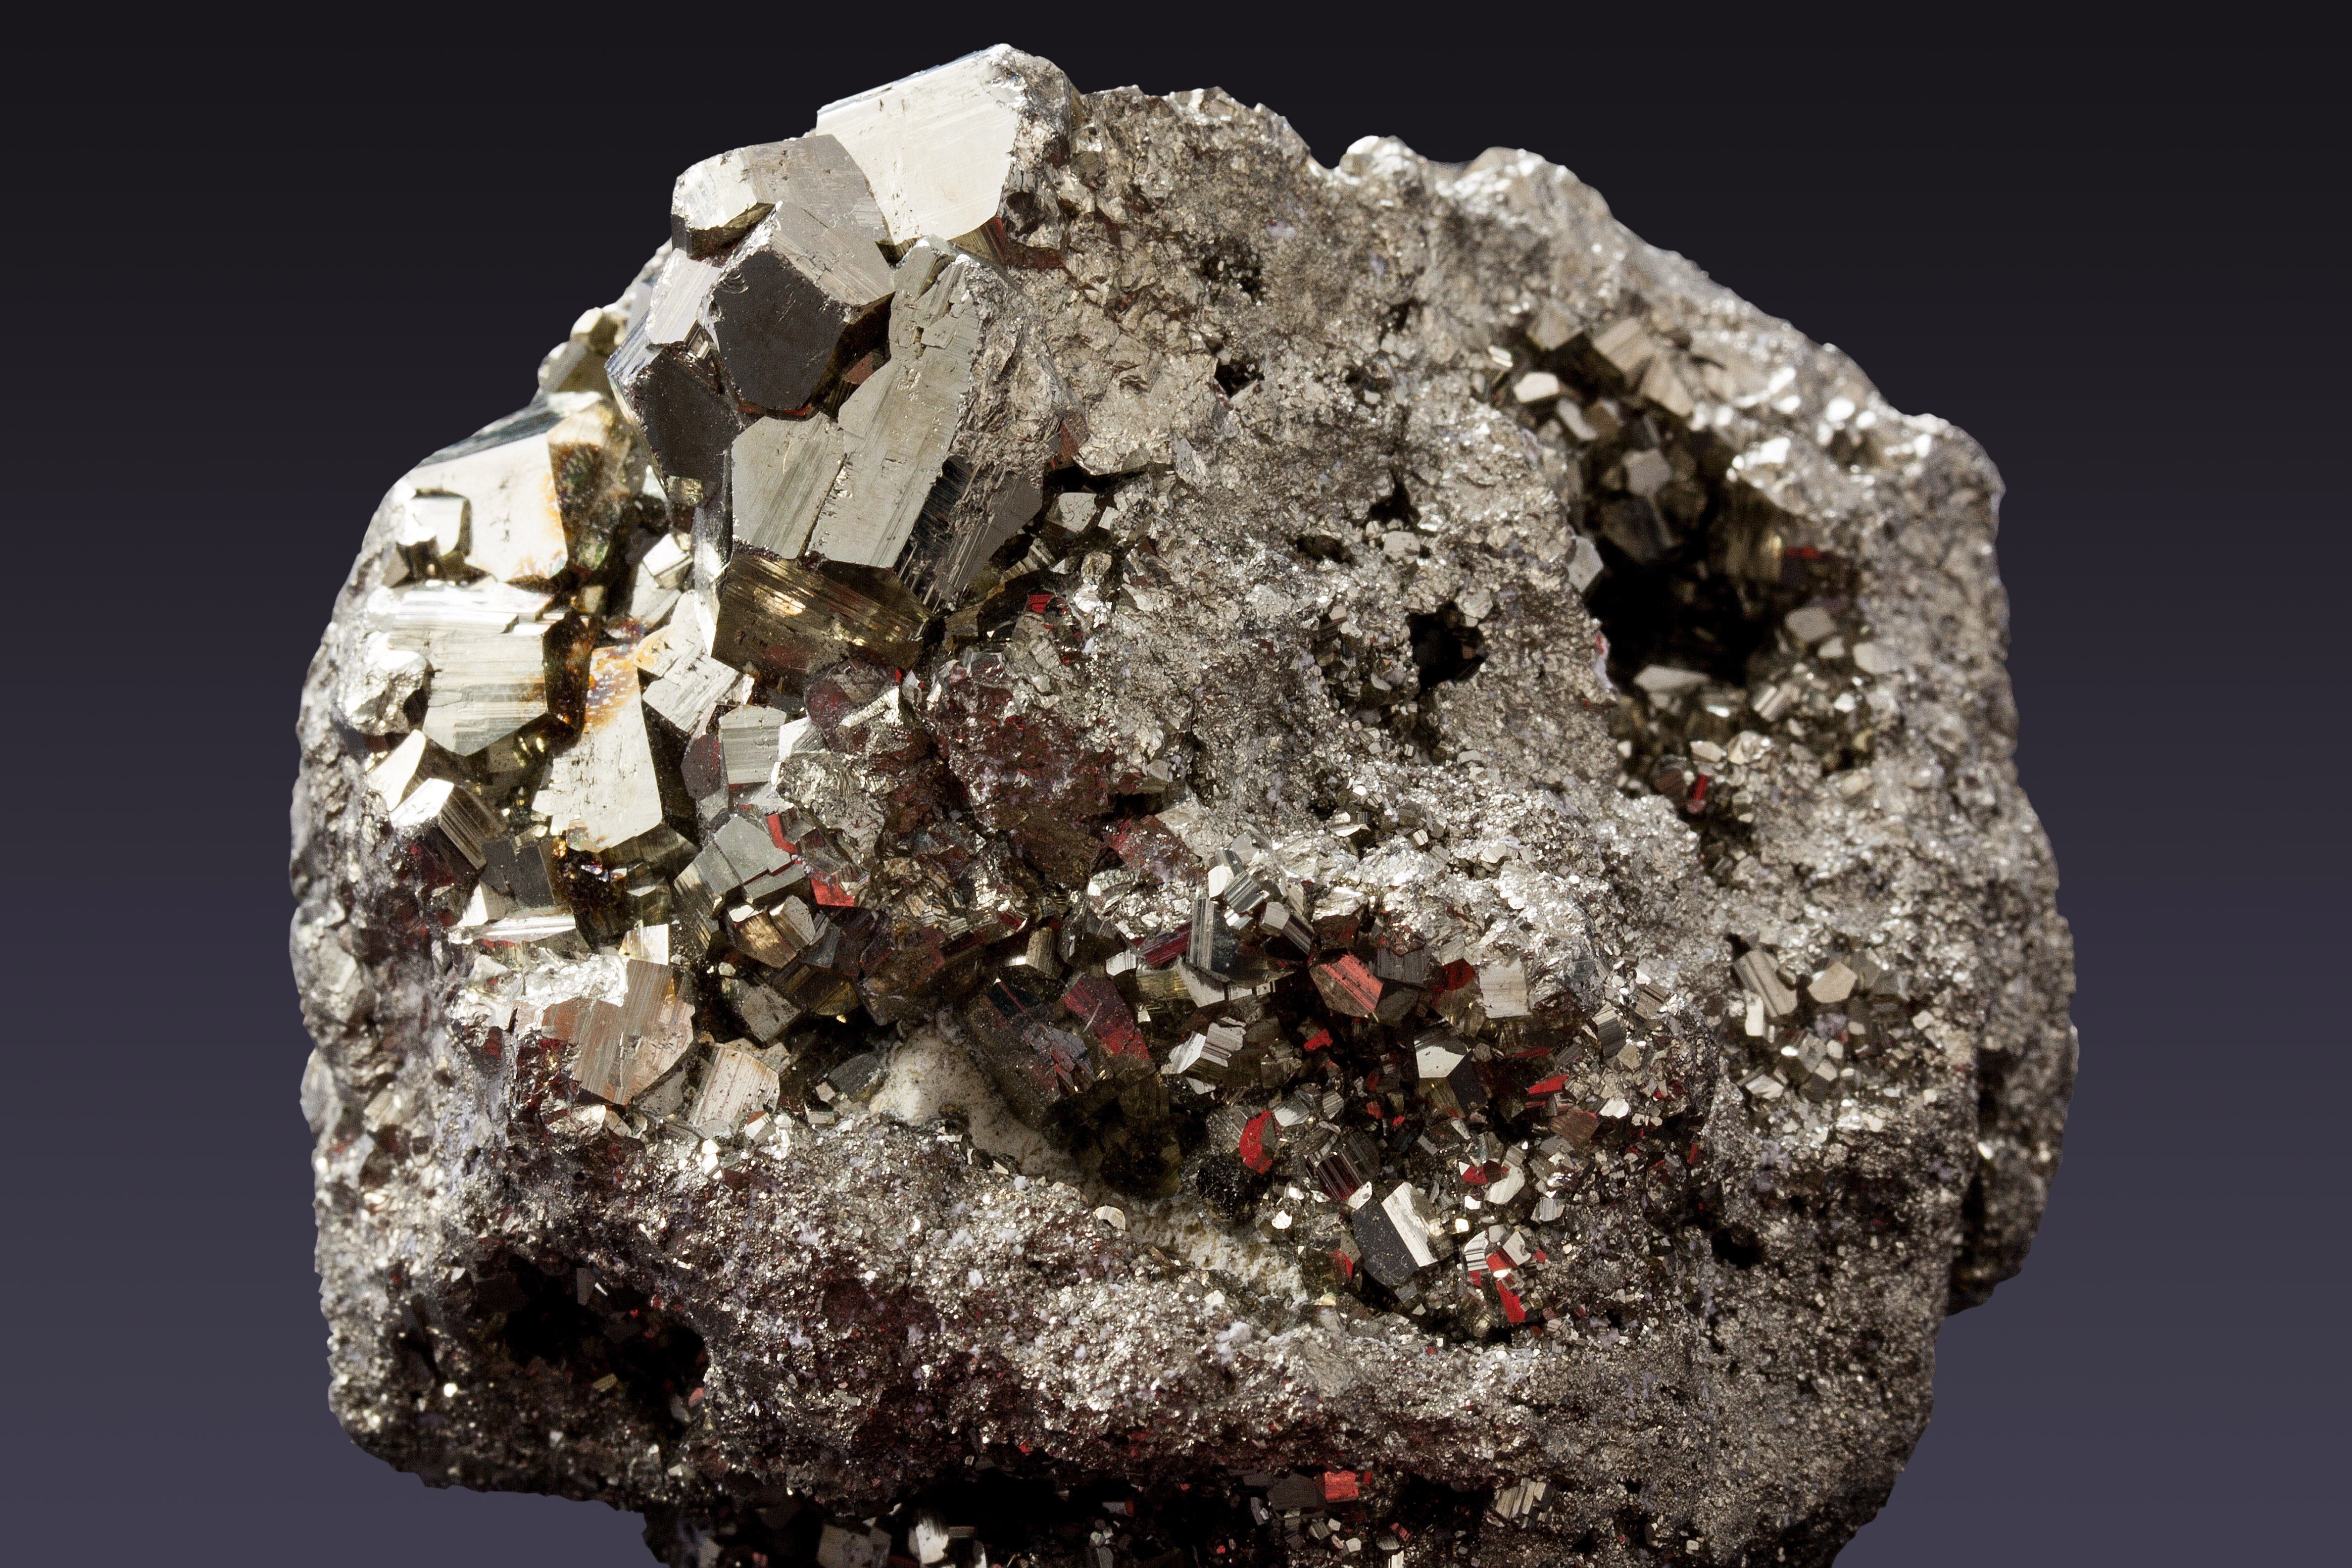
rock, metal, material, sparkle, jewellery, cube, iron, pyrite, mineral, sulfur, sulfide, igneous rock, pyrites, idiomorphe crystals, pentagondodekaedern